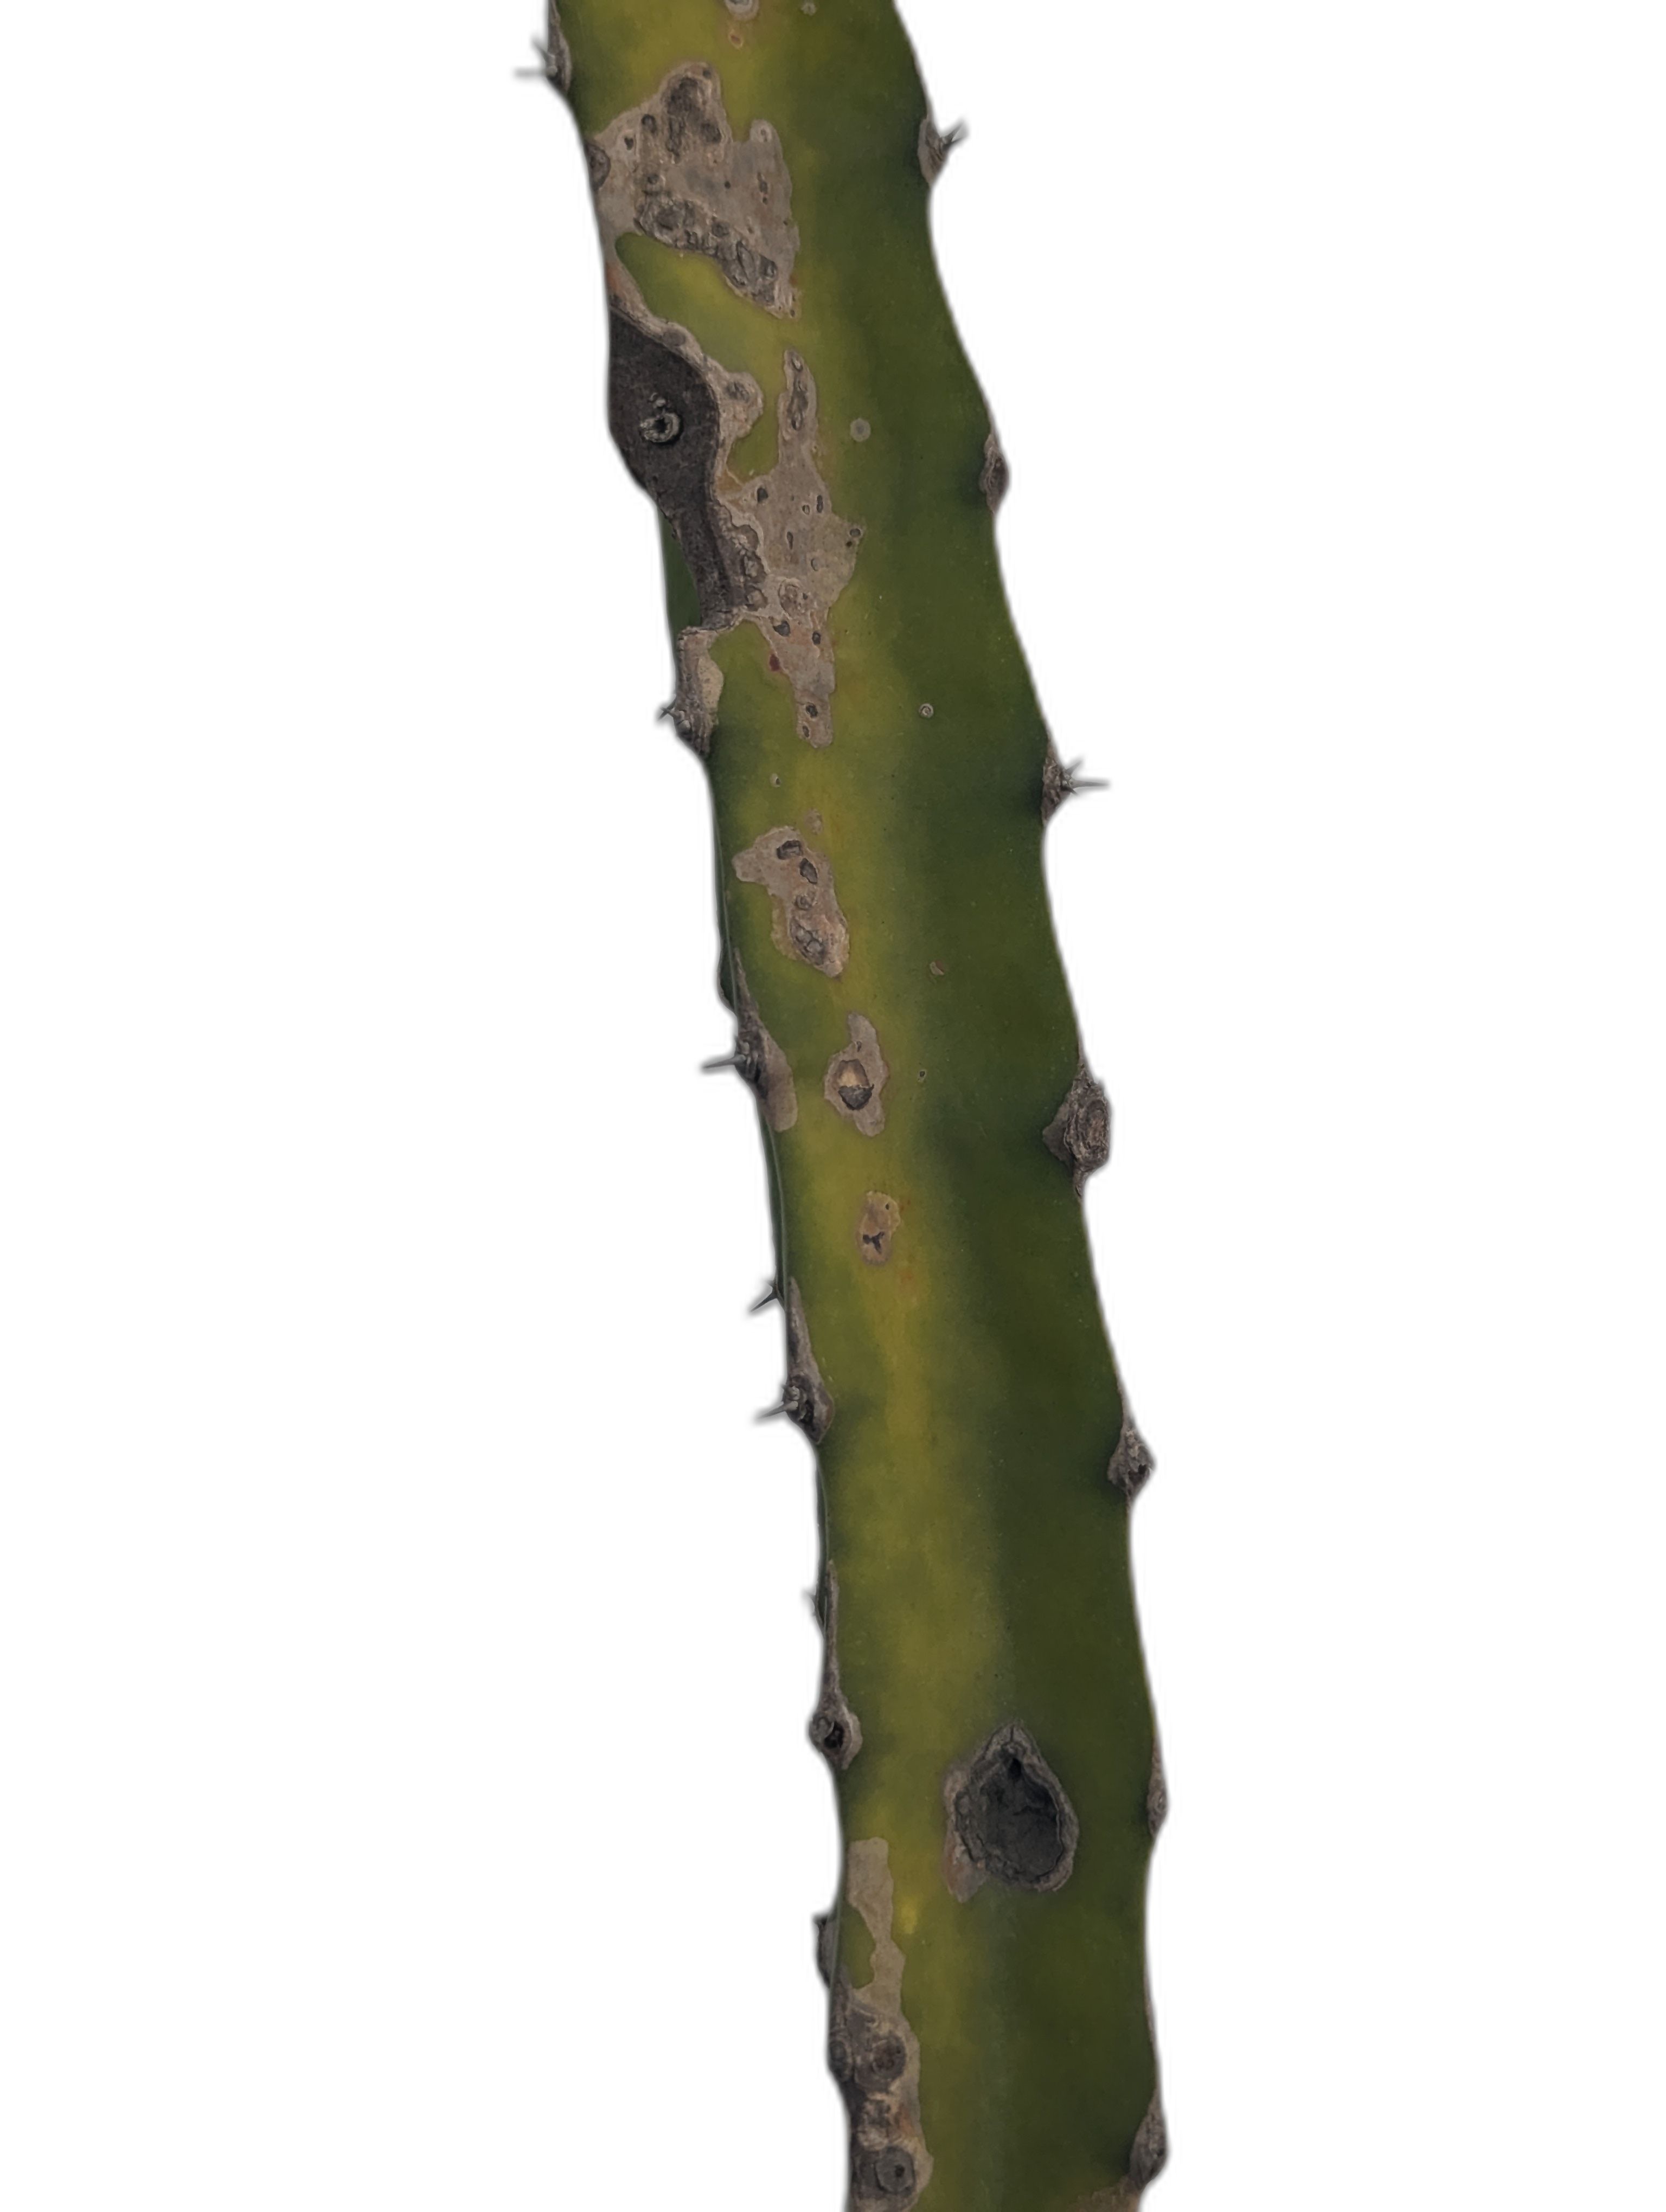
Label: Bad leaf